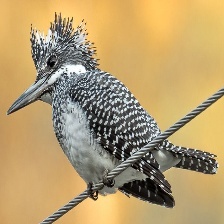
Species: CRESTED KINGFISHER
Scientific name: MEGACERYLE LUGUBRIS